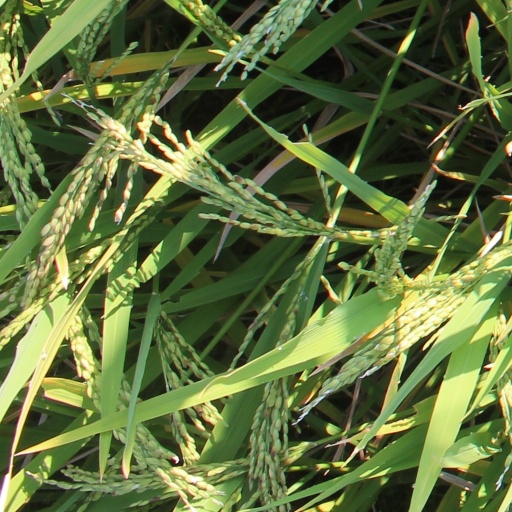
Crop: rice